Ismael Saibari

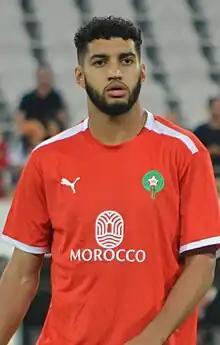
Saibari with Morocco in 2023

Ismael Saibari Ben El Basra (born 28 January 2001) is a professional footballer who plays as a midfielder or a right winger for club PSV Eindhoven. Born in Spain, he represents the Morocco national team.